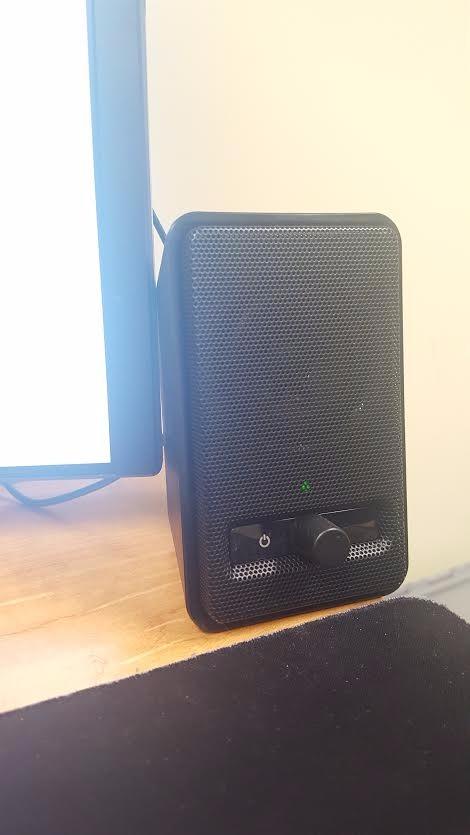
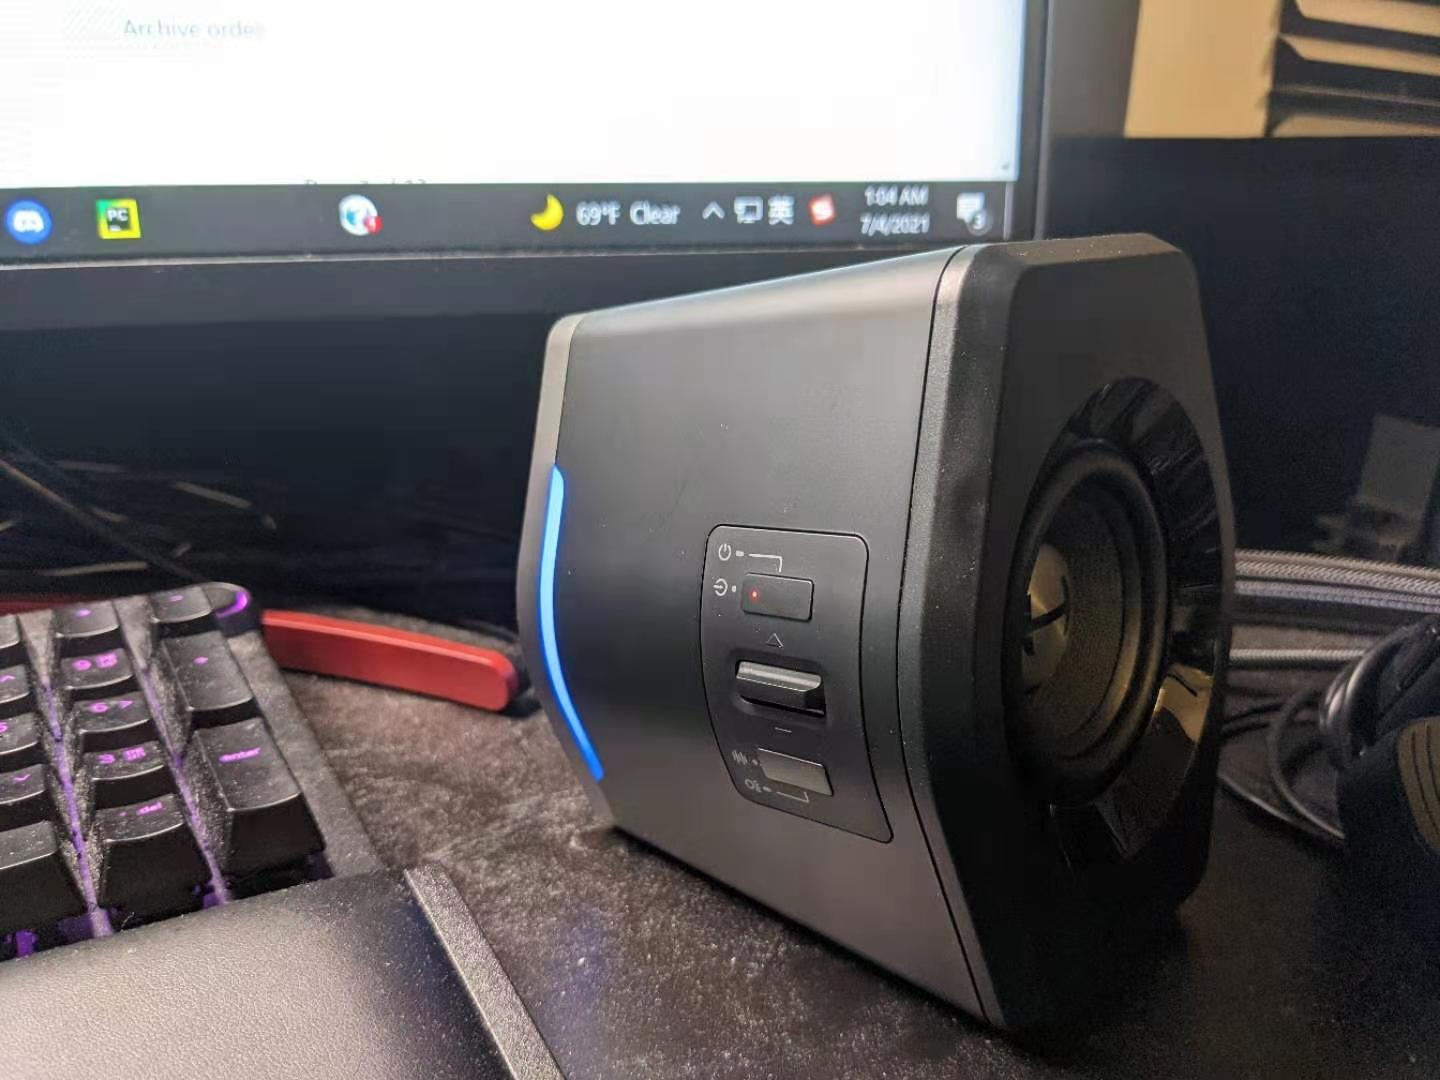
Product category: speaker
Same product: no